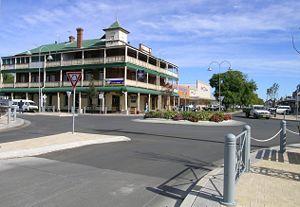
Wee Waa est une ville située à l'intérieur des terres au Nord de la Nouvelle-Galles du Sud, en Australie, à 571 km au Nord-Ouest de Sydney, sur la rivière Namoi et la Kamilaroi Highway. En 2011, elle comptait 2 433 habitants.